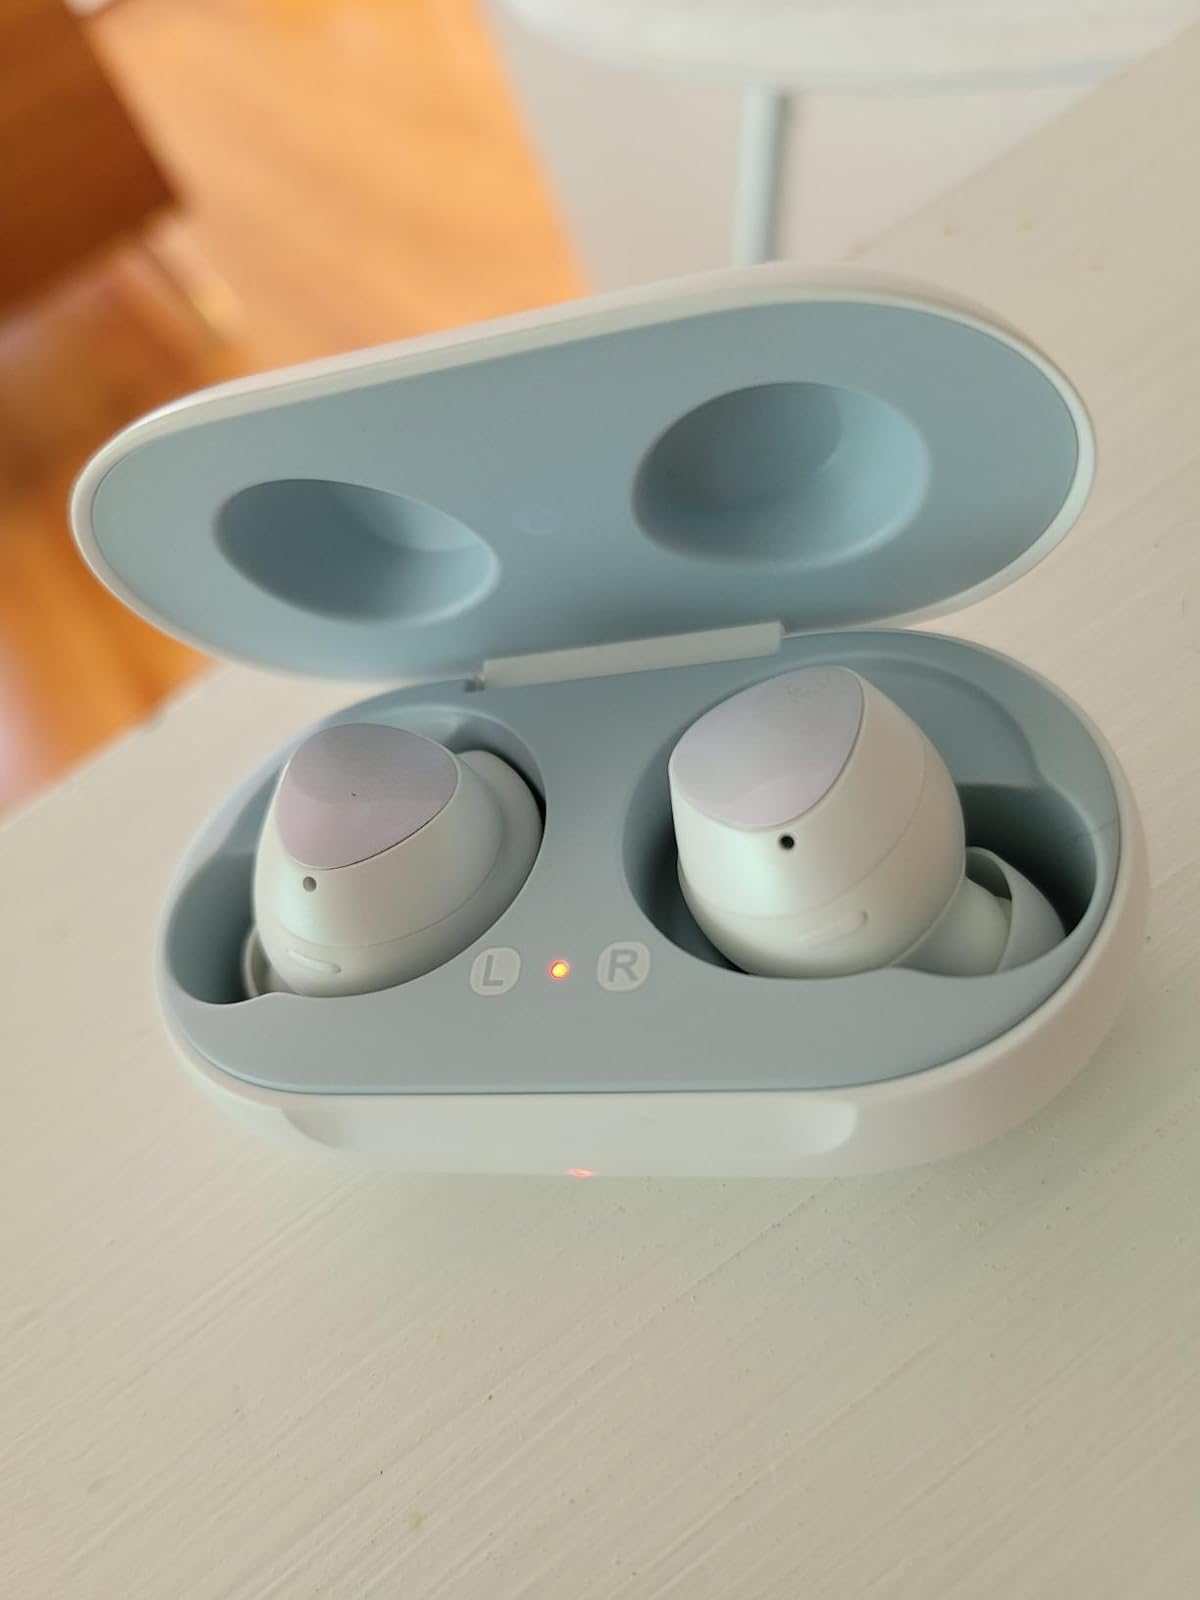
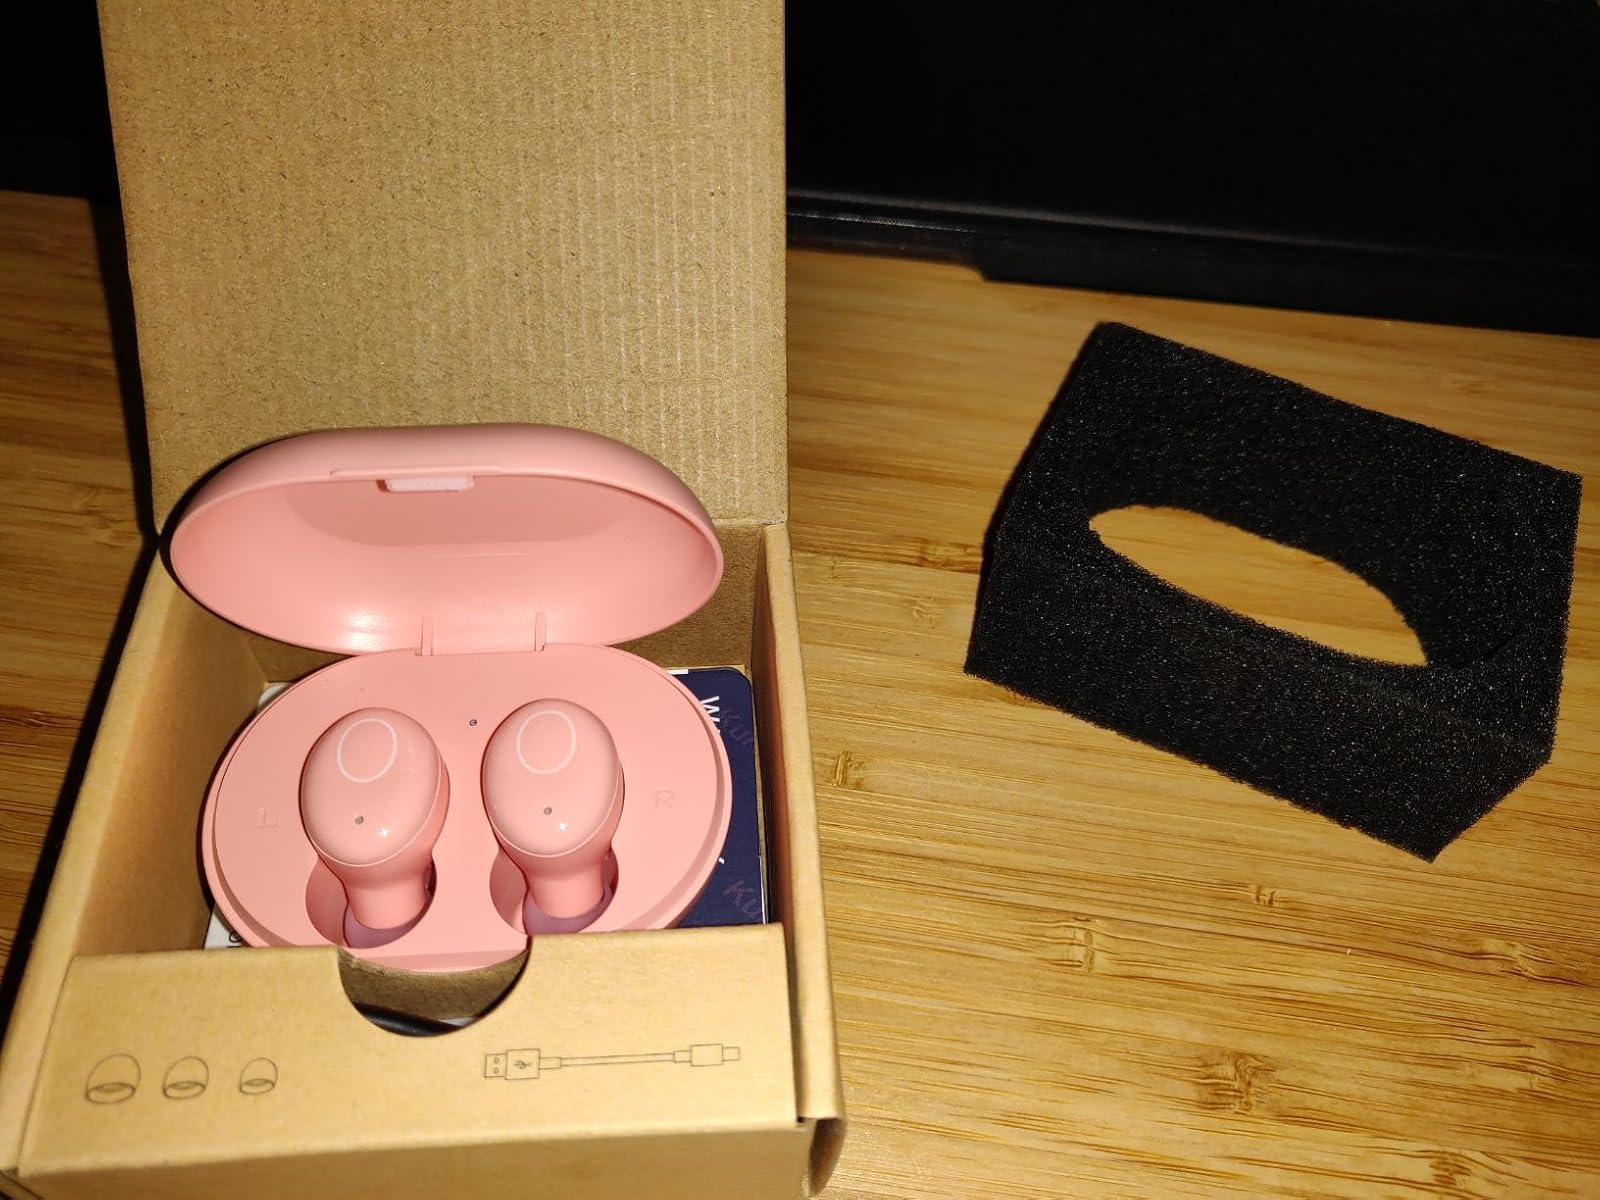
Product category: earbuds
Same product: no